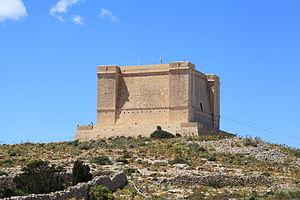
La tour Sainte-Marie, également connue sous le nom de tour Comino, est une des tours côtières de Malte située sur l'île de Comino à Malte. La tour, construite en 1618 et faisant partie des six tours de Wignacourt, a été utilisée par les forces armées de Malte jusqu'en 2002 et fait aujourd'hui partie de Din l-Art Ħelwa.
Les Tours côtières de Malte constituent des fortifications de l'île de Malte, construites entre 1605 et 1720.